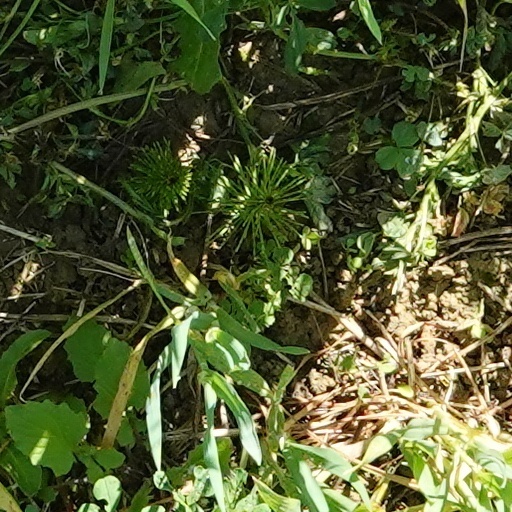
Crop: wheat